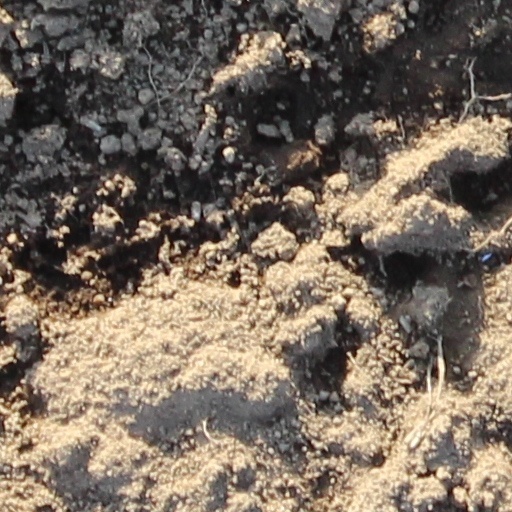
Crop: wheat